Ray Baer

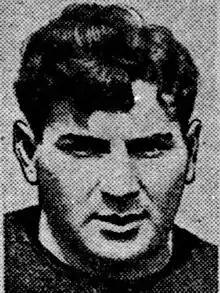
Baer circa 1927

Raymond T. Baer (May 7, 1905 – January 19, 1968) was an American football player. He played college football at the University of Michigan from 1924 to 1927. He was selected as a first-team All-Big Ten Conference and second-team All-American player in 1927.